Regional Assistance Mission to Solomon Islands

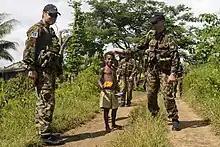
New Zealand soldiers patrolling in 2009.

The Regional Assistance Mission to Solomon Islands (RAMSI), also known as Operation Helpem Fren, Operation Anode and Operation Rata (by New Zealand), began in 2003 in response to a request for international aid by the Governor-General of Solomon Islands. "Helpem Fren" means "help a friend" in Solomon Islands Pidgin. The mission officially ended on 30 June 2017.